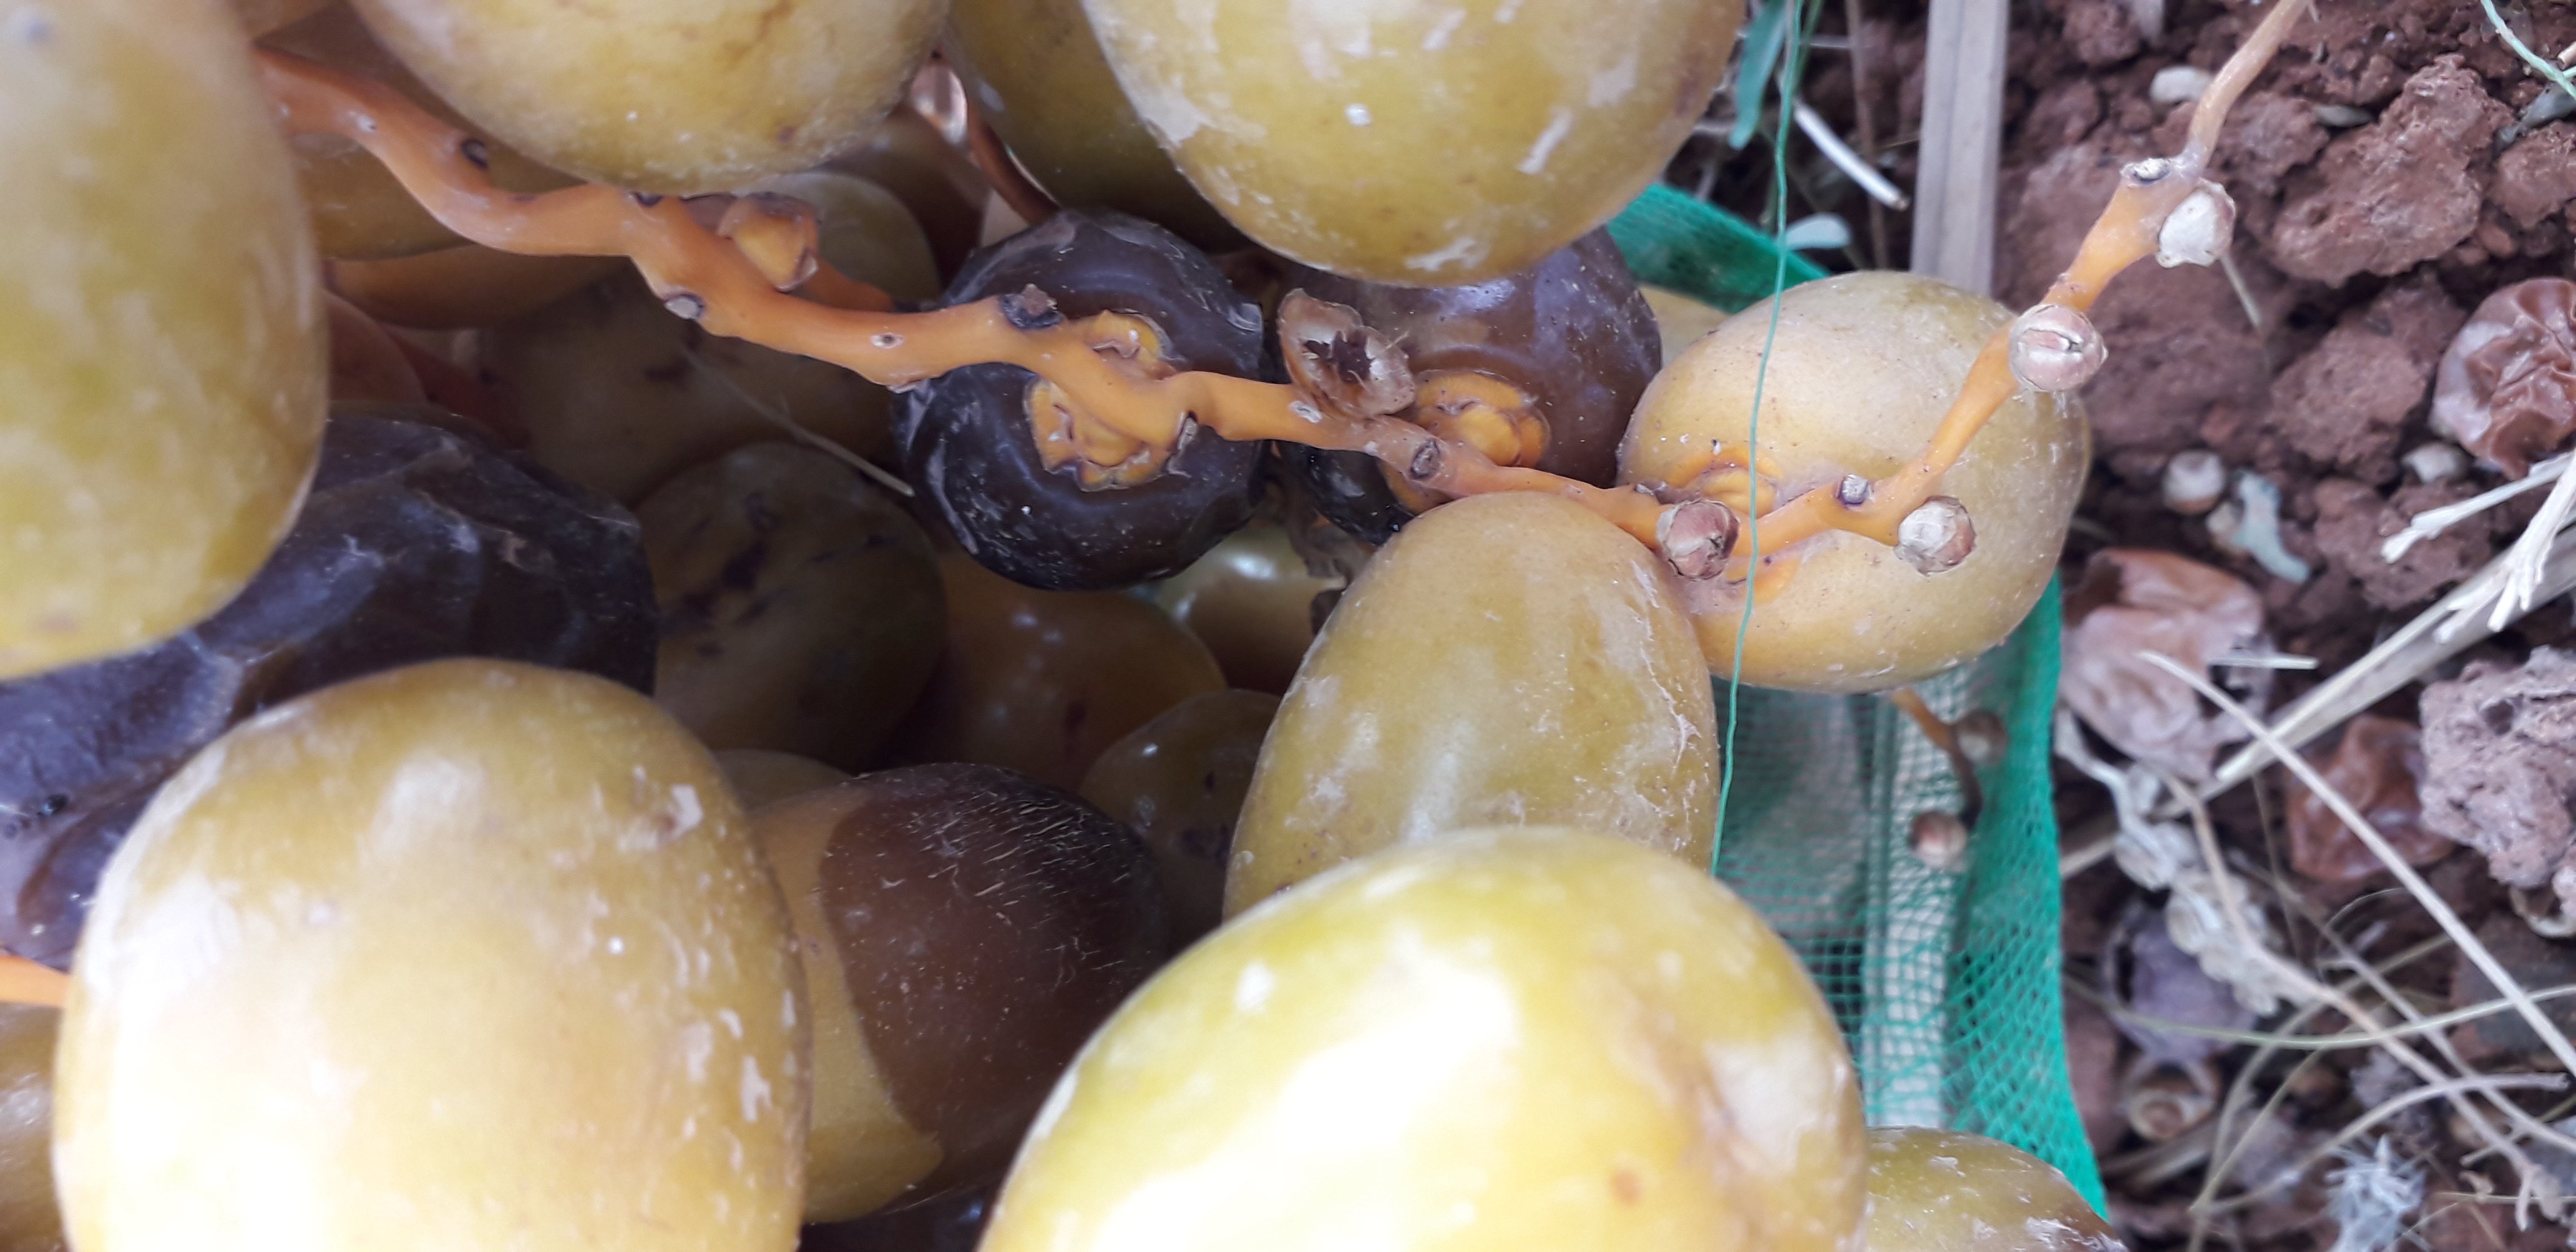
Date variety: Boufagous